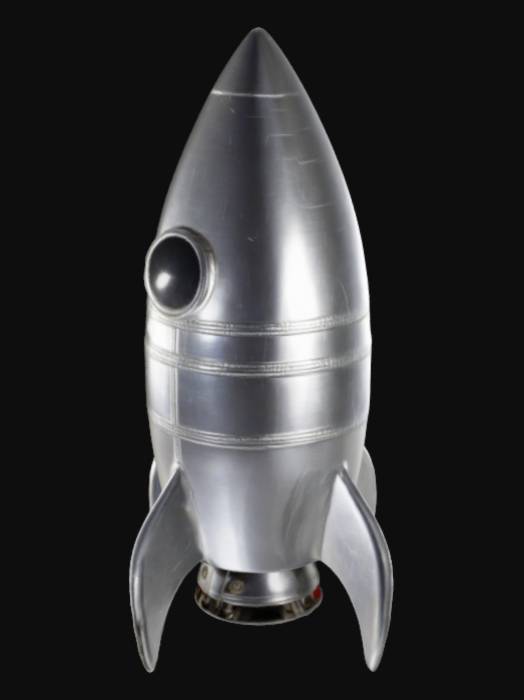
미적 점수 (1~10점): 8